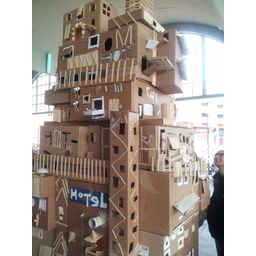
Label: cardboard